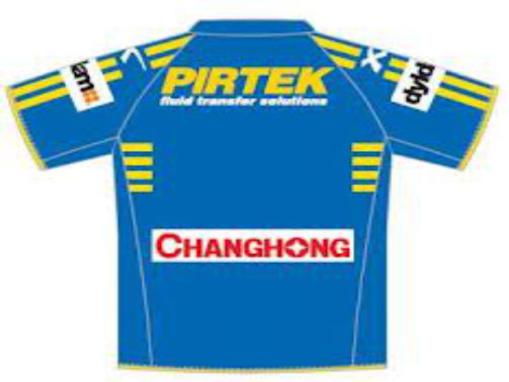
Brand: changhong
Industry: Electronic